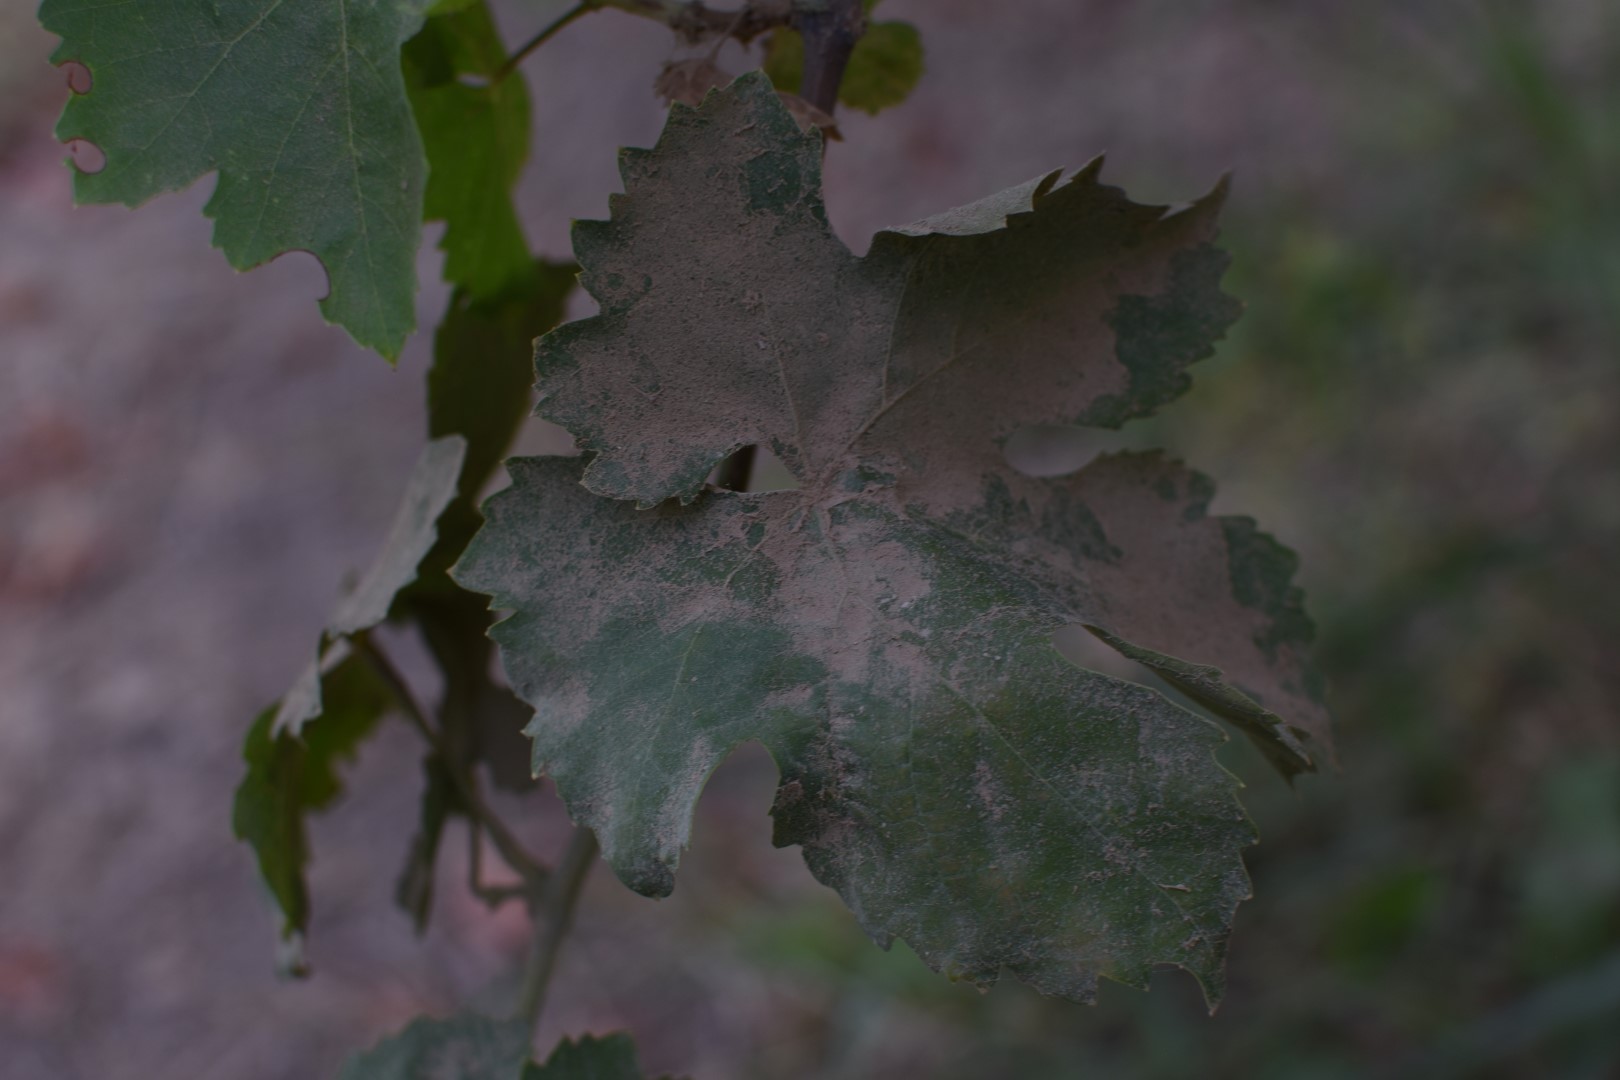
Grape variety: Thompson Seedless